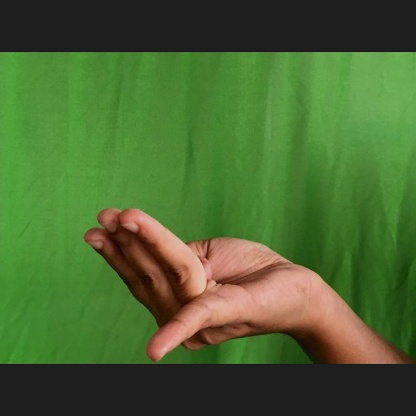
Mudra: Chaturam